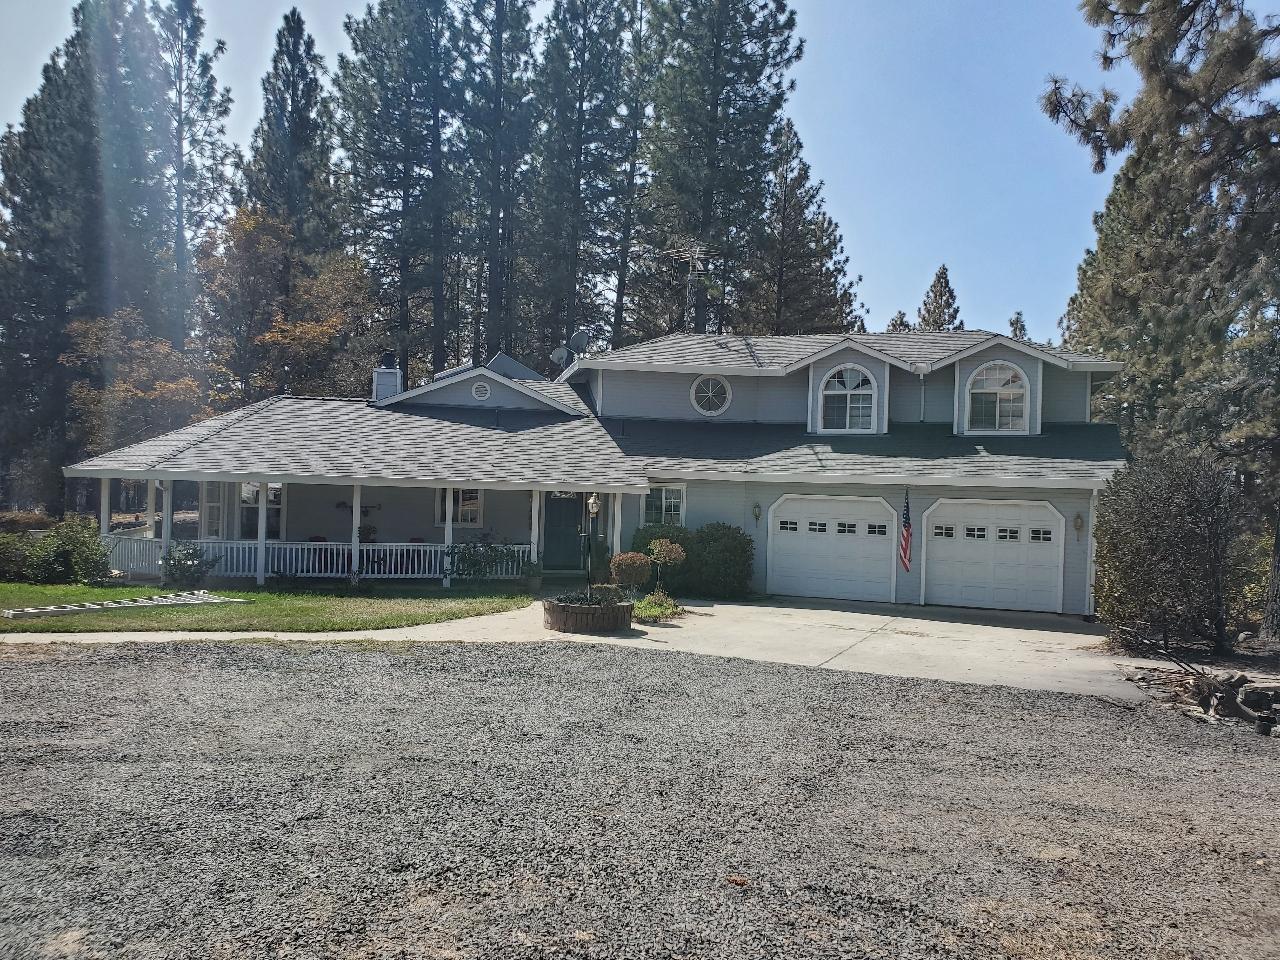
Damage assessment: no_damage